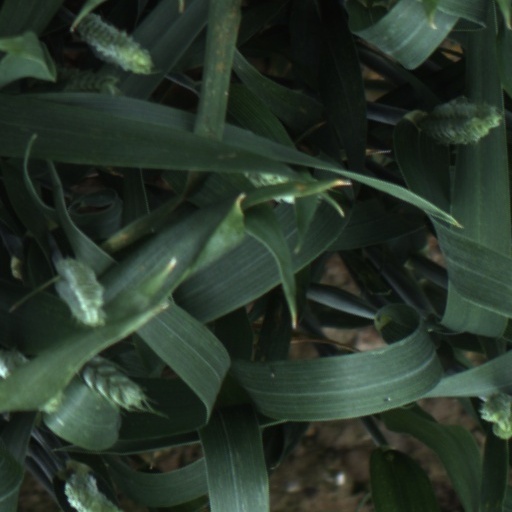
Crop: wheat